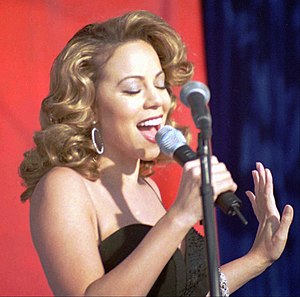
Maria / Kvinder og piger med navnet
Den amerikanske sanger Mariah Carey (f. 1970).
"Maria er et vidt udbredt pigenavn brugt i mange forskellige kulturer, inklusive alle europæiske lande, i Nord- og Sydamerika, Afrika og visse dele af Mellemøsten og Asien. ""Maria"" er sandsynligvis det mest udbredte pigenavn i den vestlige verden. Navnet ""Maria"" bruges også som drengenavn i nogle sprog, men da kombineret med et andet drengenavn.